Tai Long Wan, Sai Kung

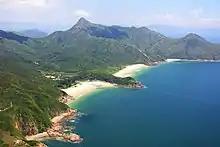
View of Tai Long Wan and Sharp Peak (centre left). The beach in the foreground is Ham Tin Wan. Further beaches beyond the small peninsula are Tai Wan and Tung Wan.

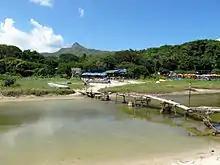
Cafes at Ham Tin Wan.

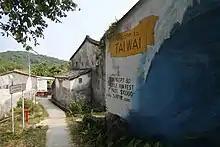
Tai Wai section of Tai Long Tsuen.

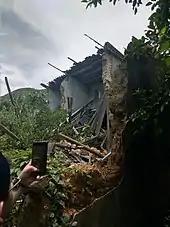
A collapsed old village house in Tai Long Village.

Tai Long Wan is a 3 kilometer-wide bay on the east coast of the Sai Kung Peninsula in Sai Kung District, Hong Kong. Considered one of the most beautiful places in Hong Kong, it is a popular surf destination.